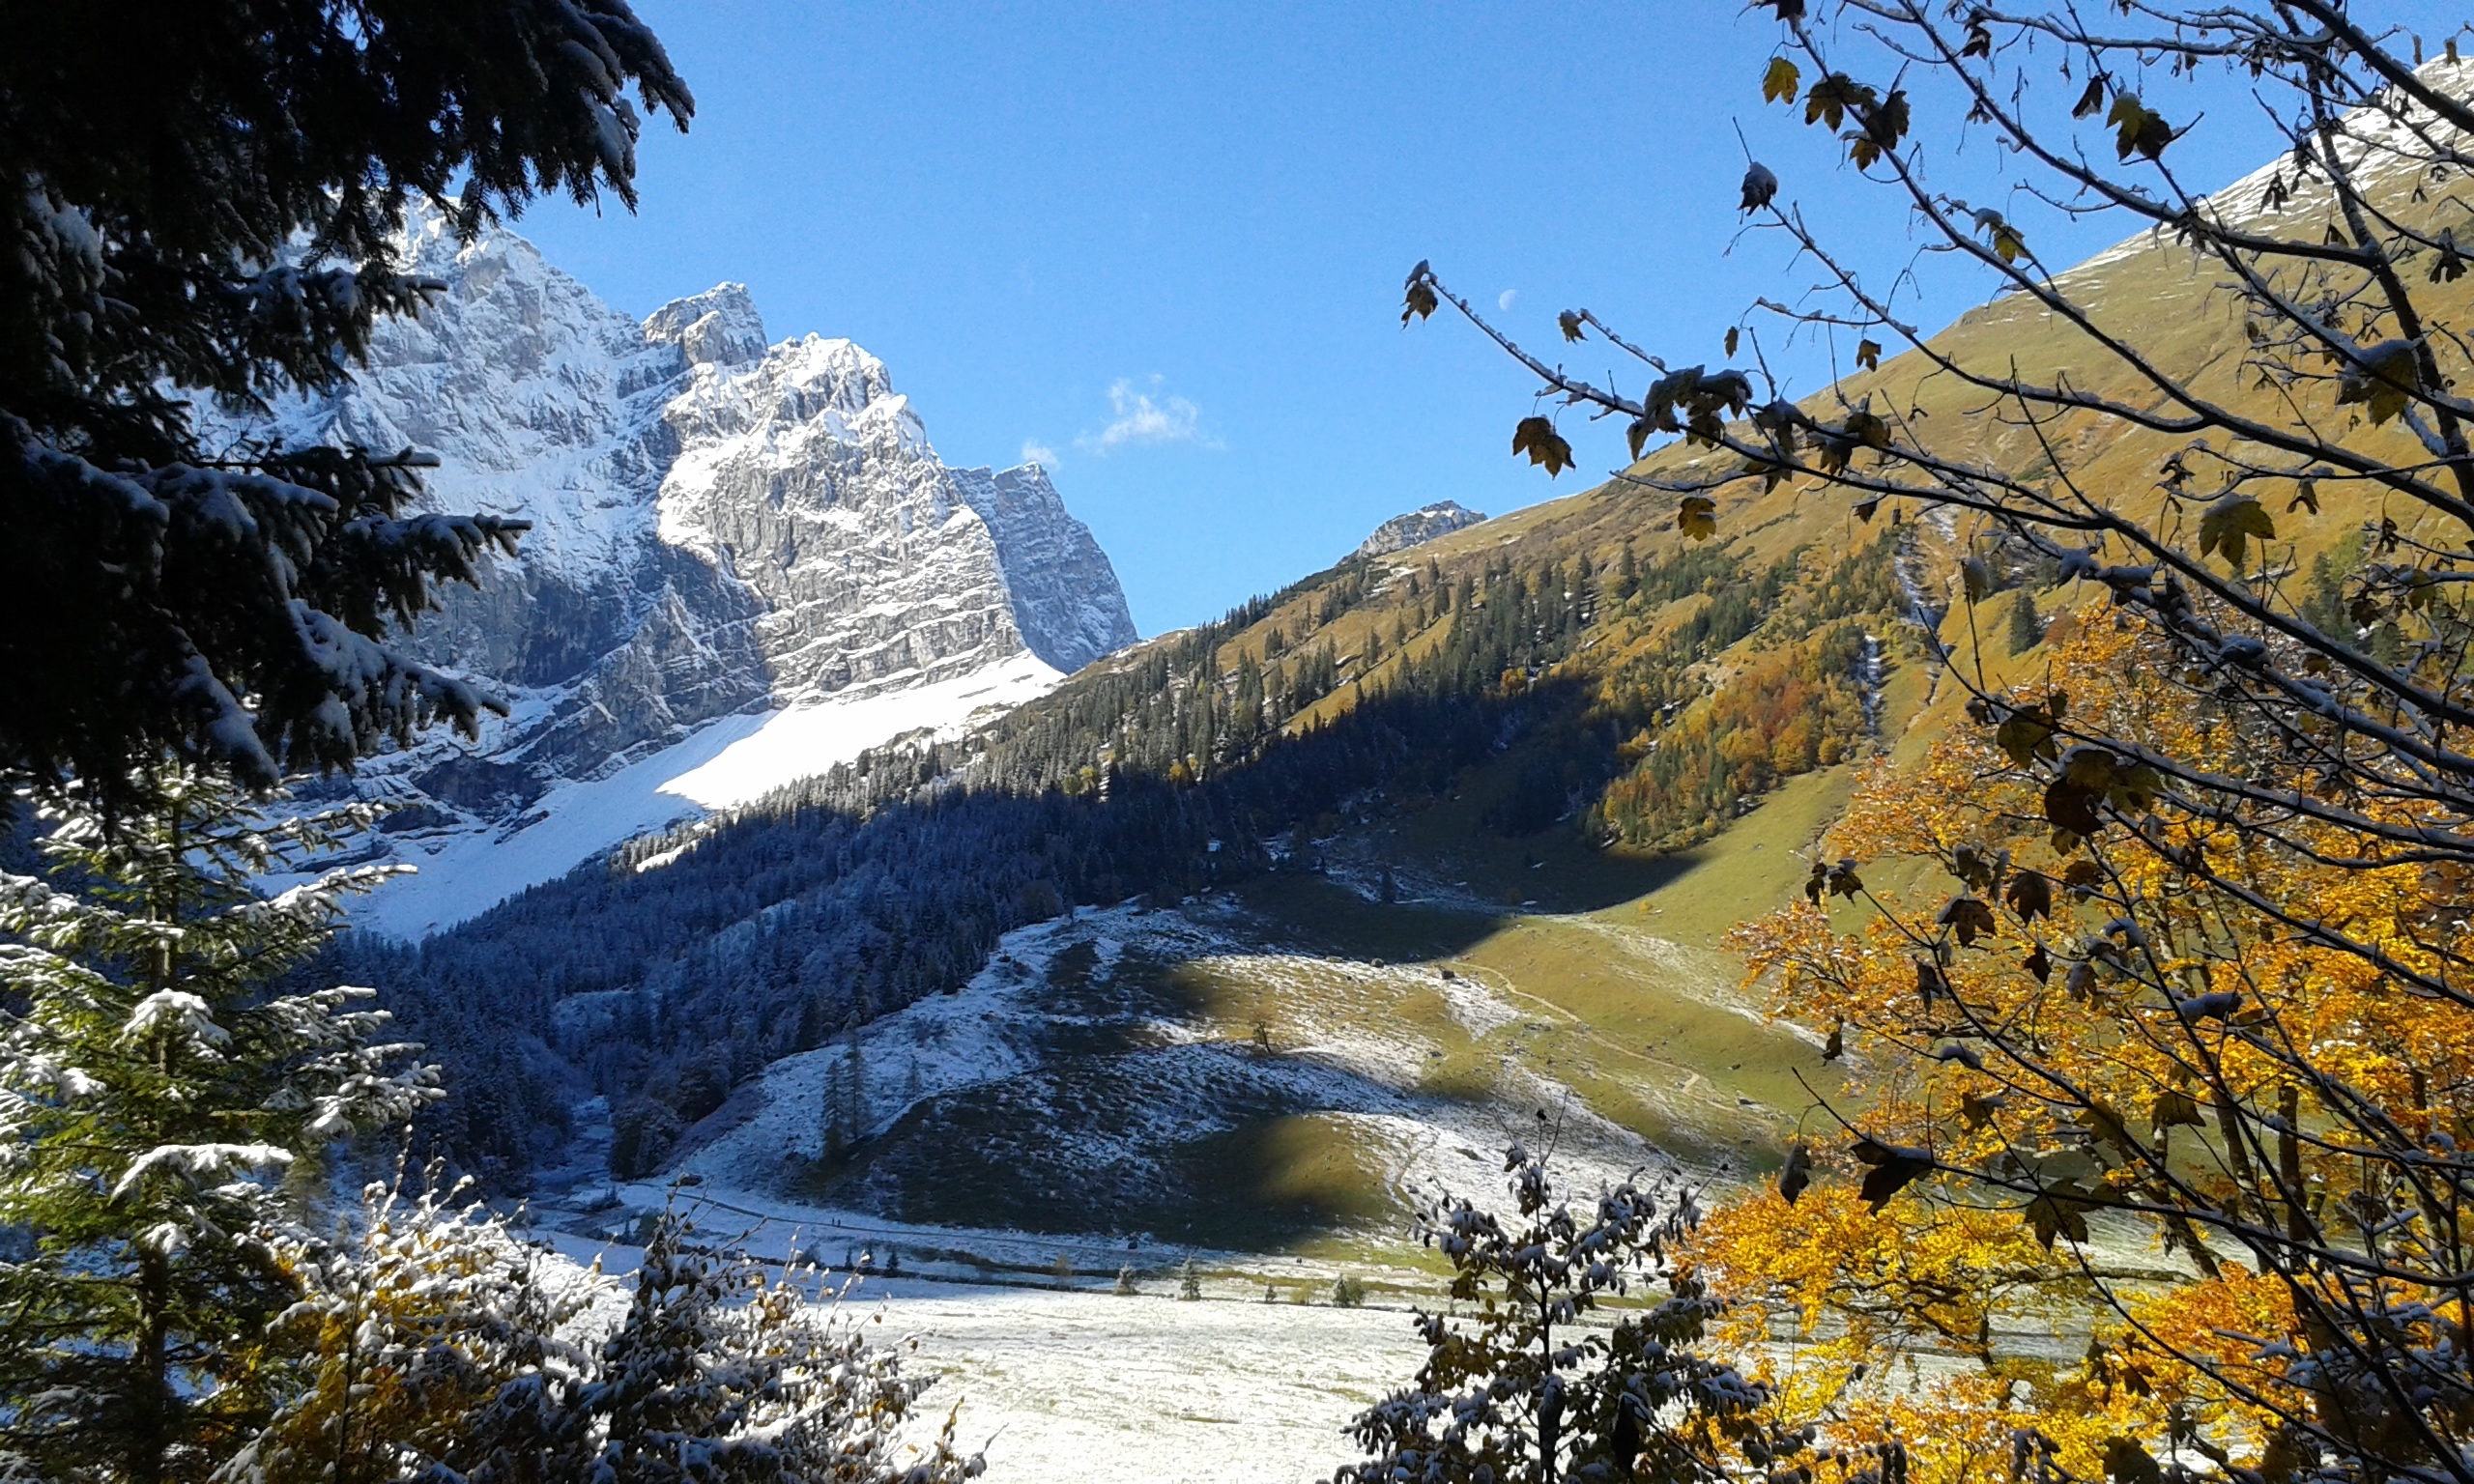
landscape, tree, nature, wilderness, walking, mountain, snow, winter, lake, adventure, valley, mountain range, autumn, freedom, season, ridge, mountains, alps, plateau, luck, stunning, landform, mountain pass, mountainous landforms